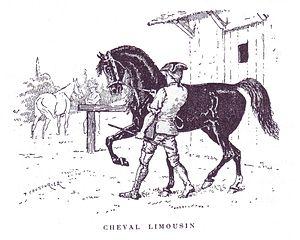
Cheval Limousin
Le cheval limousin est une ancienne race chevaline de selle originaire de la région française du Limousin et désormais disparue. Cheval de luxe de taille moyenne et de type montagnard, assez proche du Barbe, il est élevé au moins depuis le XIIᵉ siècle. Il possède une grande réputation jusqu'à l'époque de la Révolution française, en particulier durant le Grand Siècle où il remonte les armées de Louis XIV. La Guérinière et Buffon le considèrent, en leur temps, comme le meilleur cheval de France.